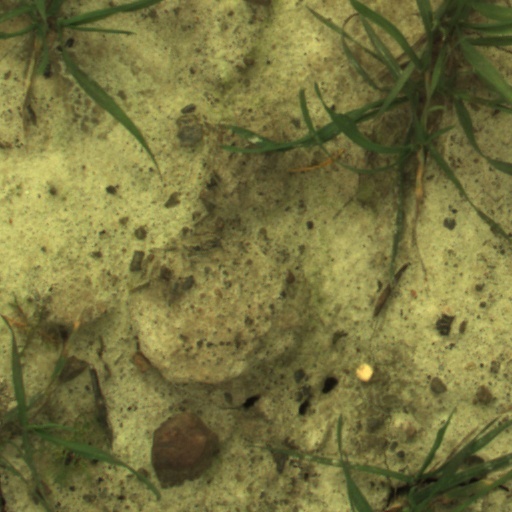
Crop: wheat